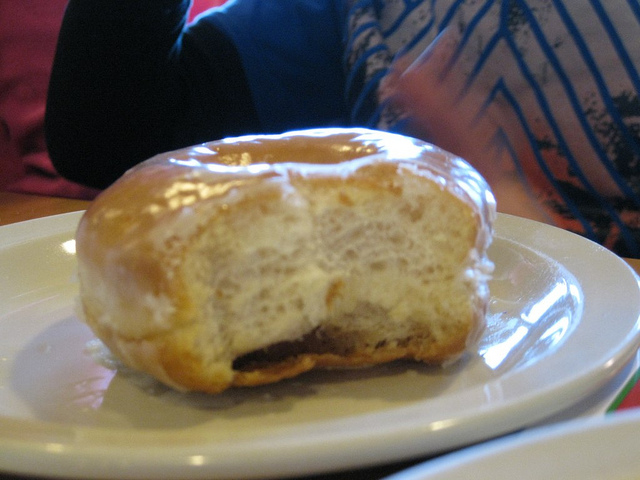
user: Given an image and a question. Answer the question in a short answer. Question: Would you expect this to be sweet or sour? Short Answer:
assistant: sweet